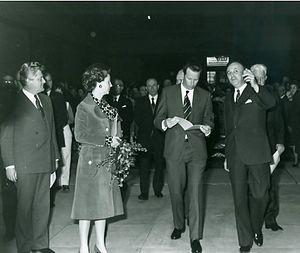
Le baron Philippe Roberts-Jones, né le 8 novembre 1924 à Ixelles et mort le 9 août 2016 à Uccle, est un historien de l'art, conservateur en chef des Musées royaux des Beaux-Arts de Belgique, membre de l'Académie royale des sciences, des lettres et des beaux-arts de Belgique dont il fut président en 1980 et secrétaire perpétuel, membre de l'Académie royale de langue et de littérature françaises de Belgique, membre de l'Institut de France et professeur émérite à l'Université libre de Bruxelles. Auteur prolifique, ses œuvres ont été de son vivant rendues libres.
Pierre Falize est un homme politique belge né à Schaerbeek le 13 mai 1927 et mort à Braine-l'Alleud le 12 juillet 1980.